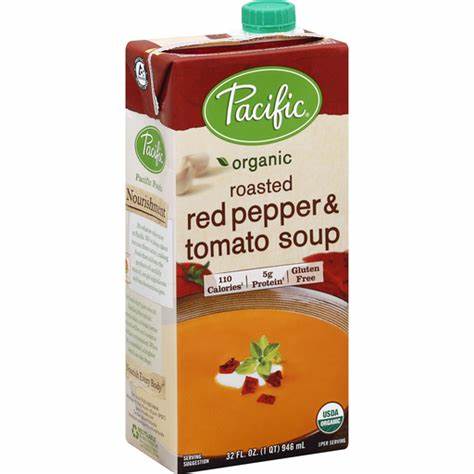
Waste category: cardboard